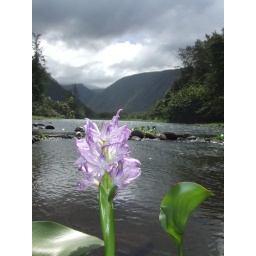
Wild flower in the running river to the sea.